James Julius Wood

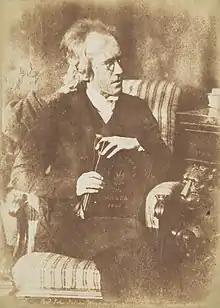
James Julius Wood by Adamson & Hill

James Julius Wood (1800–1877) was a 19th-century Scottish minister who served as Moderator of the General Assembly of the Free Church of Scotland 1857/8.